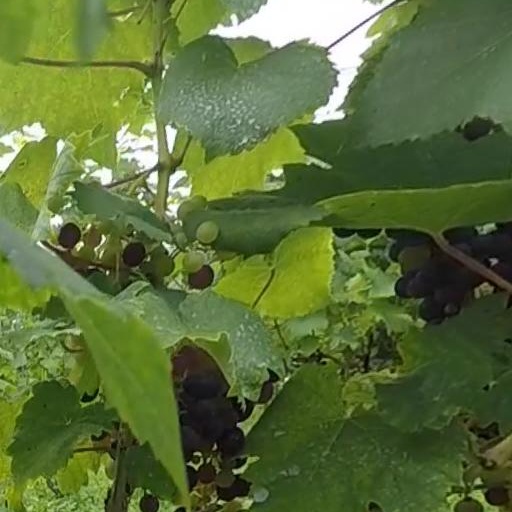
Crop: grape